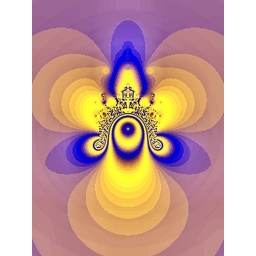
The phoenix was a mythical bird that consumed itself by fire, then rose anew from the ashes.